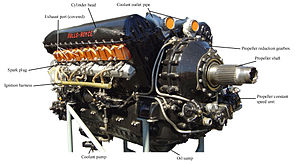
Rolls-Royce Merlin / Specificationer (Merlin 61)
Rolls-Royce Merlin med enkelte komponenter fremhævet
A front right view of a Vee twelve aircraft piston engine centred around a large propeller shaft has components labelled by black lines to each component description. Labelled components include the propeller reduction gearbox, exhaust ports, spark plugs and the coolant pump
Rolls-Royce Merlin er en britisk vandkølet 12-cylindret V-motor med 27 liter slagvolumen til anvendelse i fly. Rolls-Royce designede motoren som et privatfinansieret projekt, og startede den første prototype i 1933. Oprindeligt benævnt PV-12, blev den senere kaldt Merlin eftersom alle firmaets stempel-flymotorer var opkaldt efter rovfugle.